European influence in Afghanistan

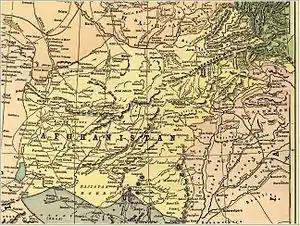
Maps showing the boundary of Afghanistan before the 1893 Durand Line Treaty.

As far as British interests were concerned, Abdur Rahman answered their prayers: a forceful, intelligent leader capable of welding his divided people into a state; and he was willing to accept limitations to his power imposed by British control of his country's foreign affairs and the British buffer state policy. His twenty-one-year reign was marked by efforts to modernize and establish control of the kingdom, whose boundaries were delineated by the two empires bordering it. Abdur Rahman turned his considerable energies to what evolved into the creation of the modern state of Afghanistan.